Court shoe

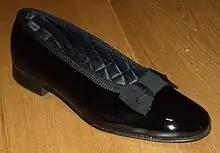
A men's court shoe (or opera pump), in patent leather, worn with white tie or black tie attire.

A court shoe (British English) or pump is a shoe with a low-cut front, or vamp, with either a shoe buckle or a black bow as ostensible fastening. Deriving from the 17th- and 18th-century dress shoes with shoe buckles, the vamped pump shape emerged in the late 18th century. By the turn of the 19th century, shoe buckles were increasingly replaced by black bows, which has remained the contemporary style for men's formal wear, leather or patent leather evening pumps ever since. This latter style is sometimes also called an opera pump or opera slipper.